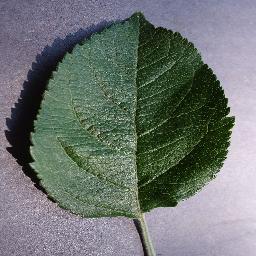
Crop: apple
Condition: healthy